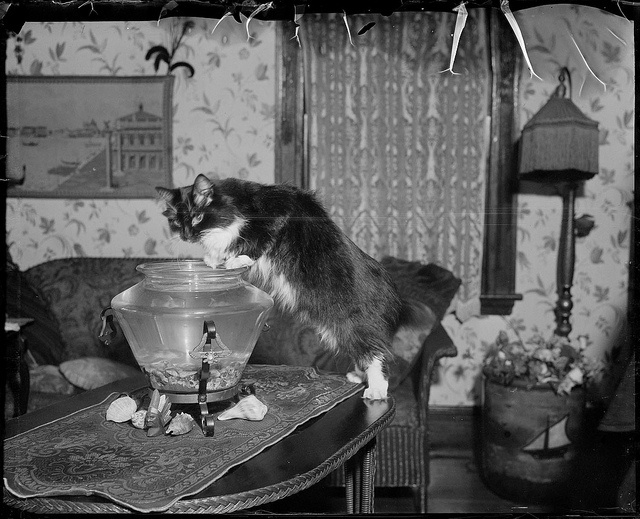
A cat standing over a fish bowl on a table.
A cat trying peek inside a fish bowl on top of a table.
Cat standing on a table looking in a bowl.
A cat on a coffee table leaning over a fish bowl.
Cat on table with front paws on top of fish bowl in a den.